Military history of New Zealand

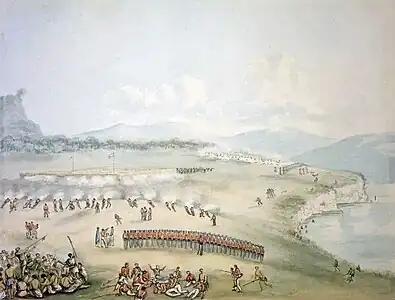
A print of the Battle of Puketutu in 1845. Hōne Heke's "pā" is in the left background, with British assault parties in the foreground.

The New Zealand Wars were a series of conflicts from 1845 to 1872, involving some iwi Māori and government forces, the latter including British and colonial troops and their Māori allies. The term "New Zealand Wars" is the most common name for the series of conflicts, a term used as early as 1920. The "Land Wars" was another popular term for the series of conflicts, as the cause for these wars partially stemmed from land disputes. Other terms used since the late 1960s include the Anglo-Māori wars, the New Zealand civil wars, and the sovereignty wars. Māori names for the conflict include Ngā pakanga o Aotearoa (the New Zealand wars) and Te riri Pākehā (the white man's anger).